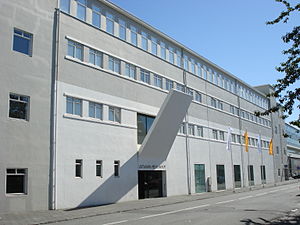
Reykjavik kunstmuseum
Reykjavik kunstmuseum, Havnehuset
Reykjavik kunstmuseum er et kommunalt kunstmuseum i Reykjavik. Det har Islands største samling af billedkunst og et samlet udstillingsareal på omkring 3.000 kvadratmeter. Der arrangeres mellem 20 og 30 udstillinger per år.